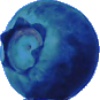
Label: Huckleberry 1